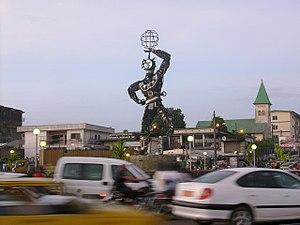
La Nouvelle Liberté est un monument célèbre monté dans la ville de Douala au Cameroun, et plus précisément dans le quartier Deido.